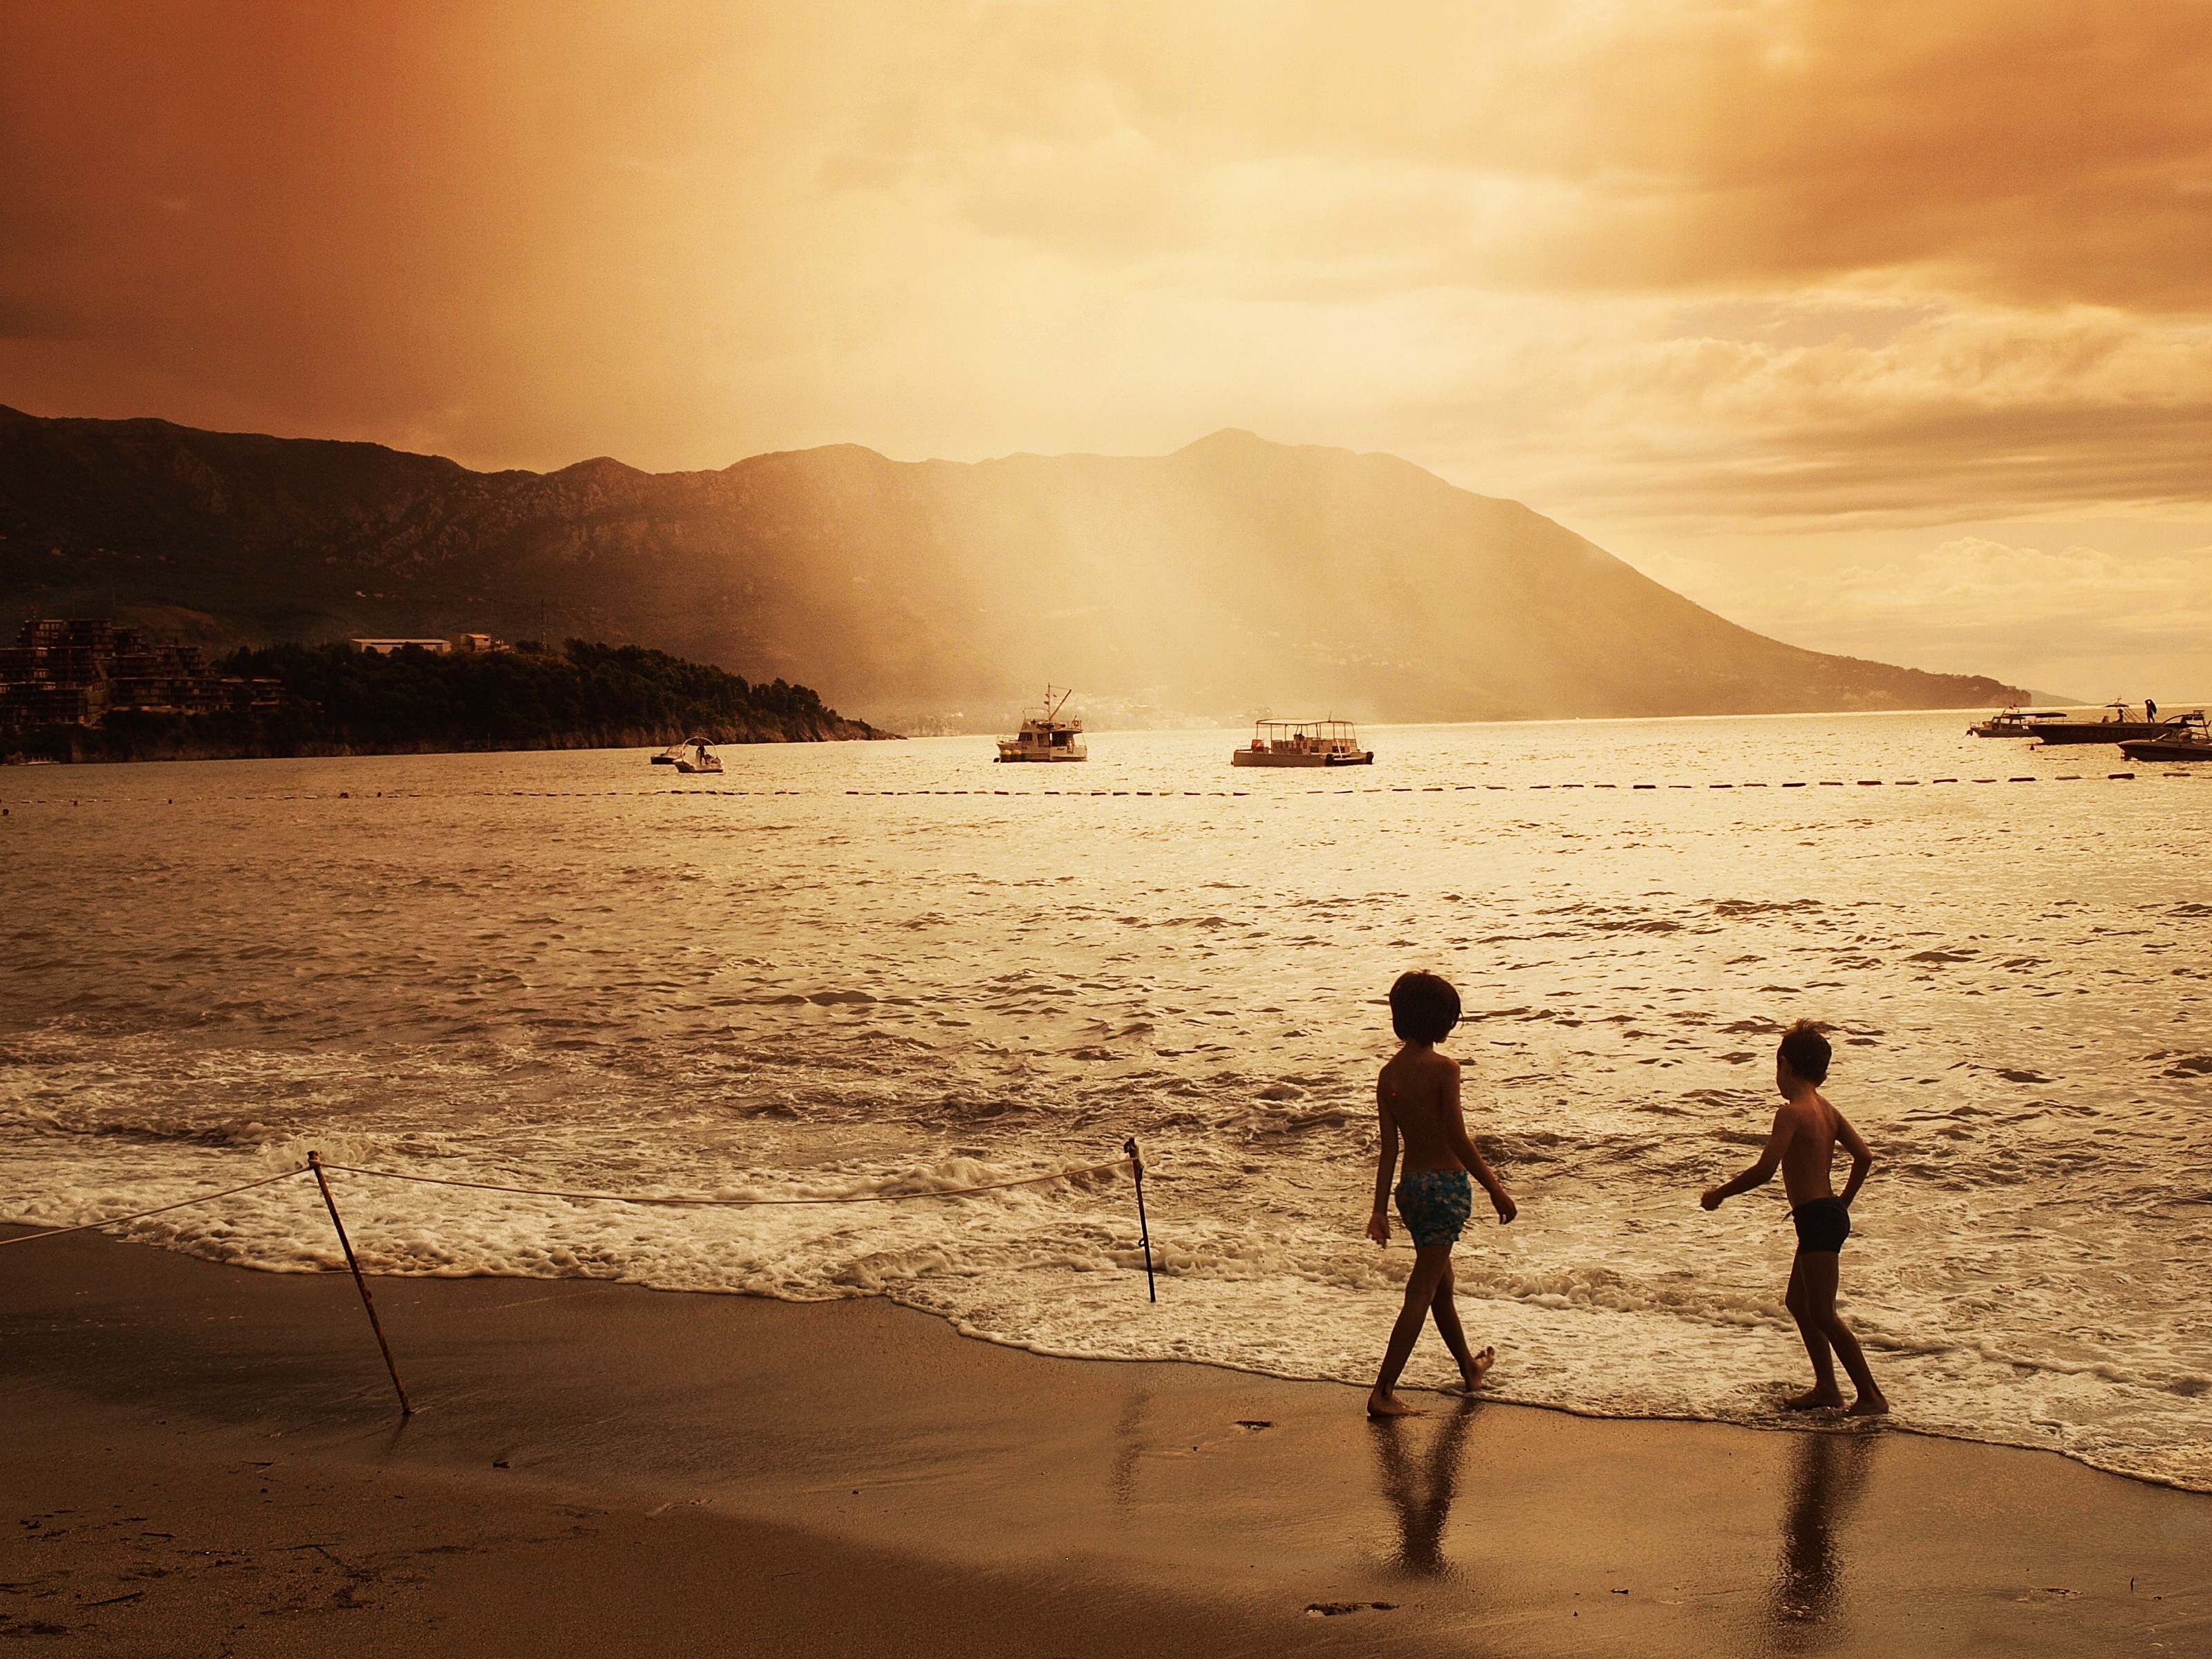
beach, landscape, sea, coast, sand, rock, ocean, horizon, cloud, sun, sunrise, sunset, sunlight, morning, shore, wave, kid, dawn, dusk, evening, bay, memory, nostalgia, material, body of water, wind wave